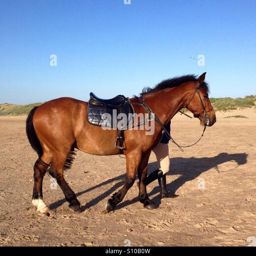
beautiful brown horse on a beach